Rail rolling stock in New South Wales

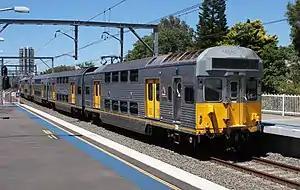
A Comeng-built S set led by power car C3765

In 1966, after the success of the Tulloch double-deck trailers, tenders were called for double deck motor cars. In 1968, four experimental double-deck motor cars (C3801–3804) were built by Tulloch and entered service enabling the first eight-car double-deck train, set S10, to operate by marshalling them with four Tulloch trailers T4839, 4840, 4843 and 4844. These were the first fully double-deck Electric Multiple Unit passenger trains in the world that had seating on both the upper and the lower level.